56th Fighter Wing

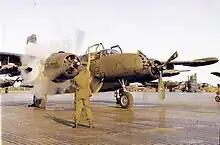
B-26K of the 609th Squadron

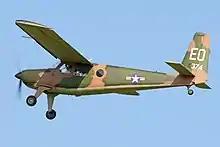
Helio U-10

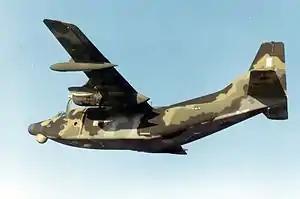
NC-123K

The wing was renamed the 56th Air Commando Wing and activated at Nakhon Phanom Royal Thai Air Force Base, Thailand in April 1967, replacing the 634th Combat Support Group as the mission there expanded. It was assigned the 606th Air Commando Squadron, a composite unit flying Helio U-10 Couriers, Fairchild C-123 Providers, Douglas A-26 Invader and North American T-28 Trojans, and the 602d Fighter Squadron flying Douglas A-1 Skyraiders at Udorn Royal Thai Air Force Base, Thailand. The wing continued to grow, adding the 609th Air Commando Squadron, which took over the T-28s and A-26s of the 606th, the 21st Helicopter Squadron, which was activated in November with Sikorsky CH-3 helicopters and the 1st Air Commando Squadron, another Skyraider squadron, which moved to Nakhon Phanom from Pleiku Air Base, South Vietnam in late December. The wing was assigned to Thirteenth Air Force, but was attached Seventh Air Force in Saigon for operational control.